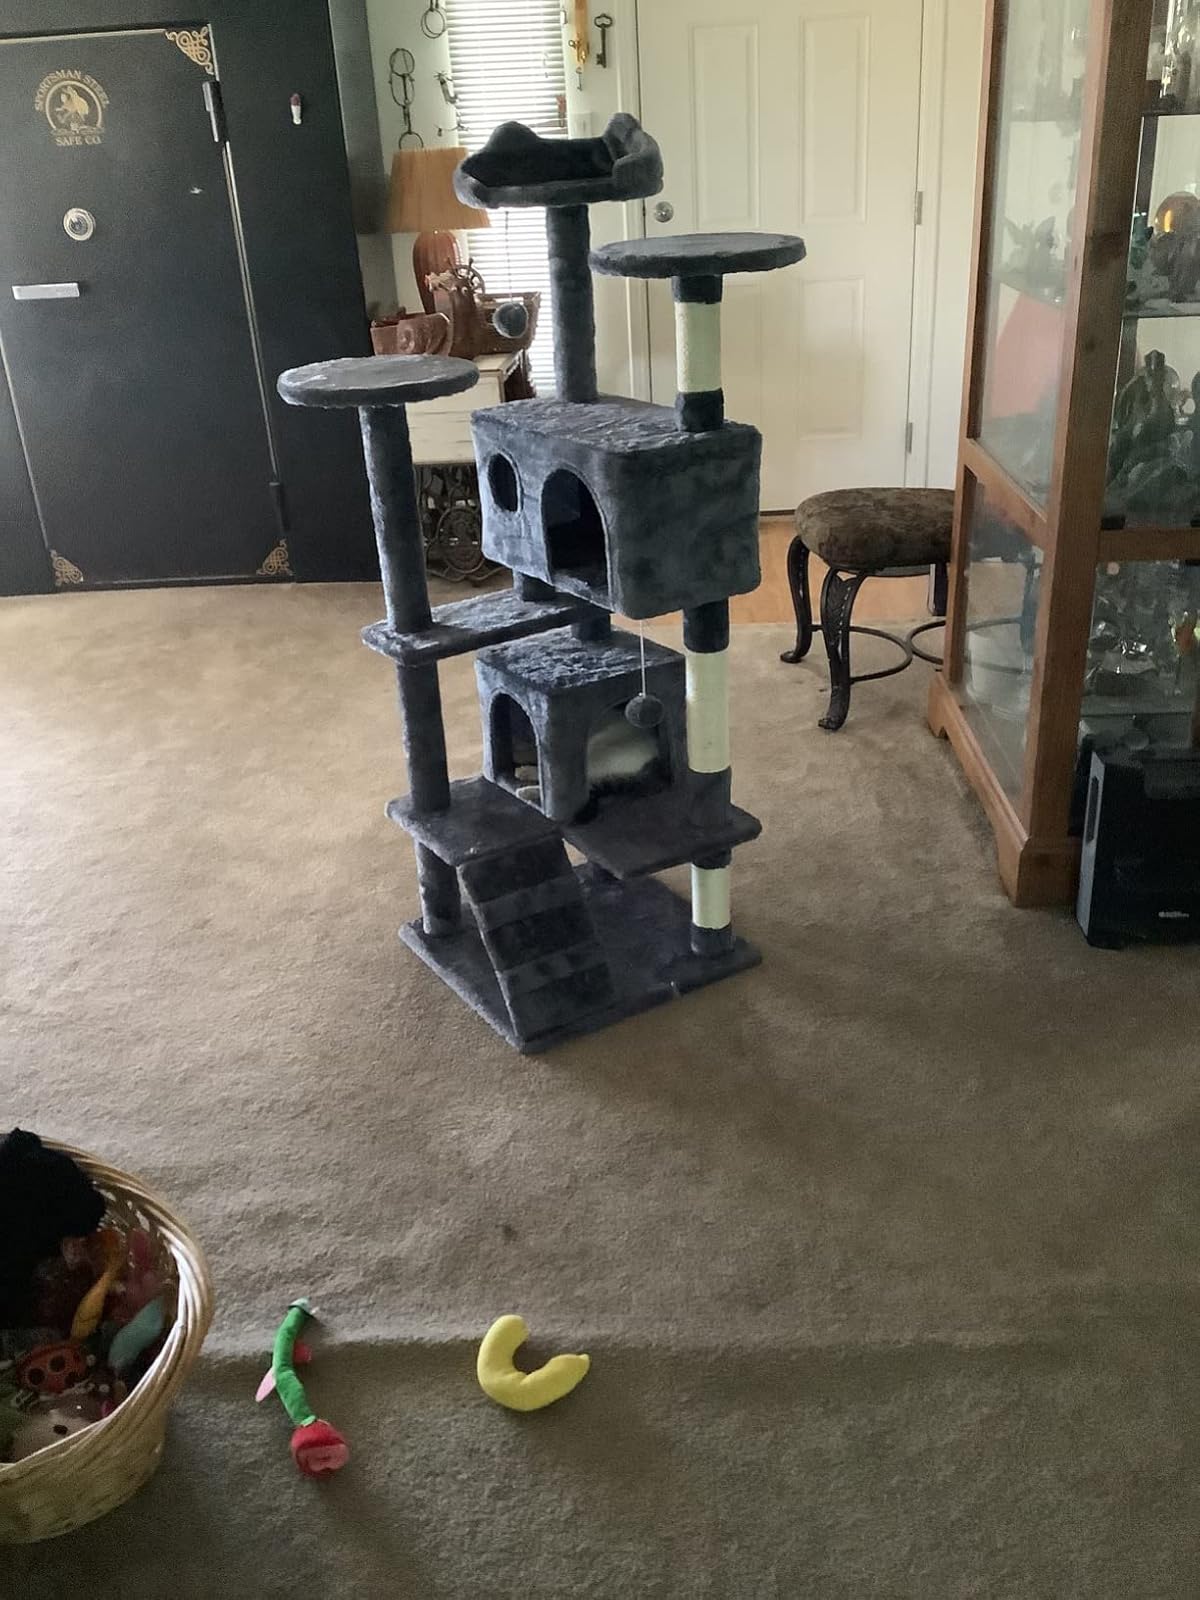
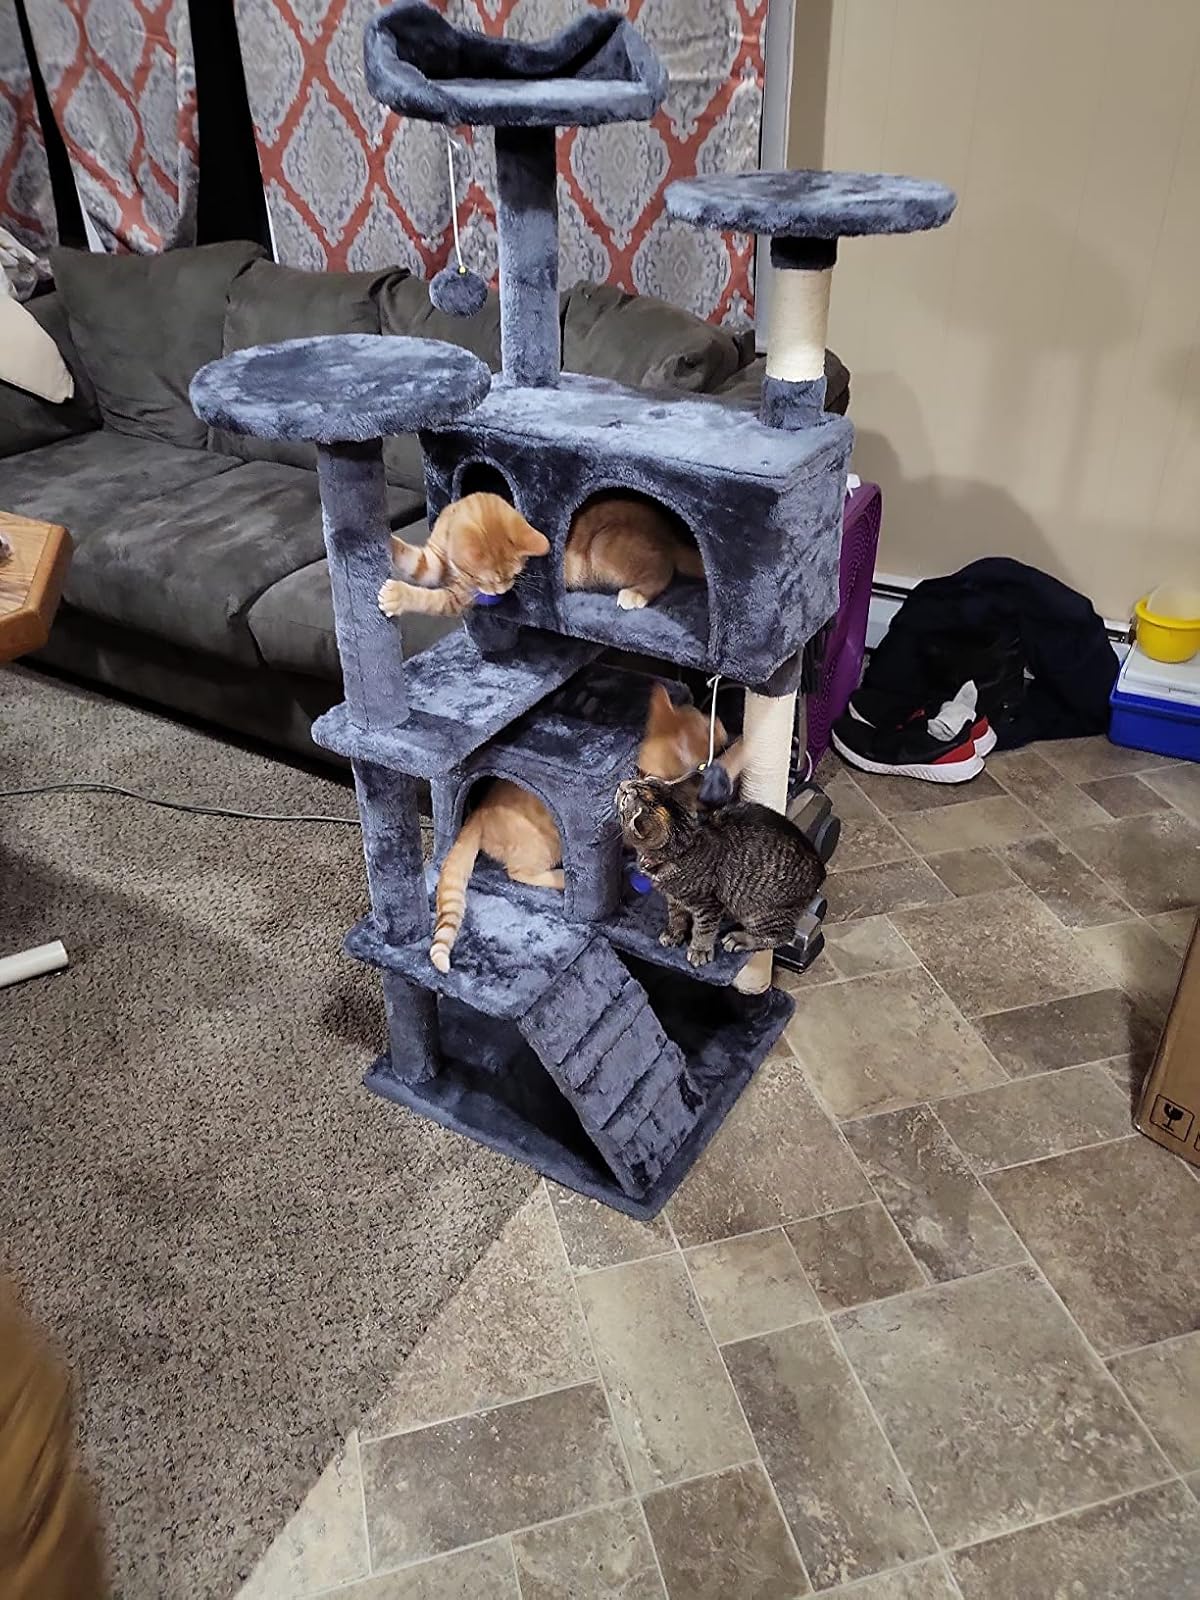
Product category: items_cat tree
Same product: yes